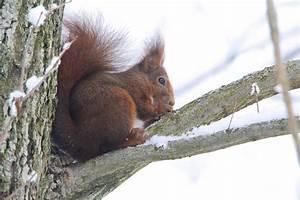
squirrel